Surface Book 2

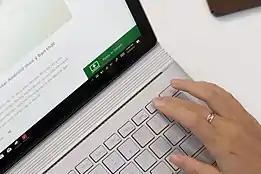

The Surface Book 2 received broadly positive reviews, often compared favorably to Apple's MacBook Pro lineup. Most reviews applauded the Surface Book 2's keyboard for offering a class-leading 1.55 mm of key travel, significant performance improvement, well-controlled thermals, and new hinge - now redesigned and built as one singular component that increased device rigidity, improved overall docking reliability, and reduced screen wobble.